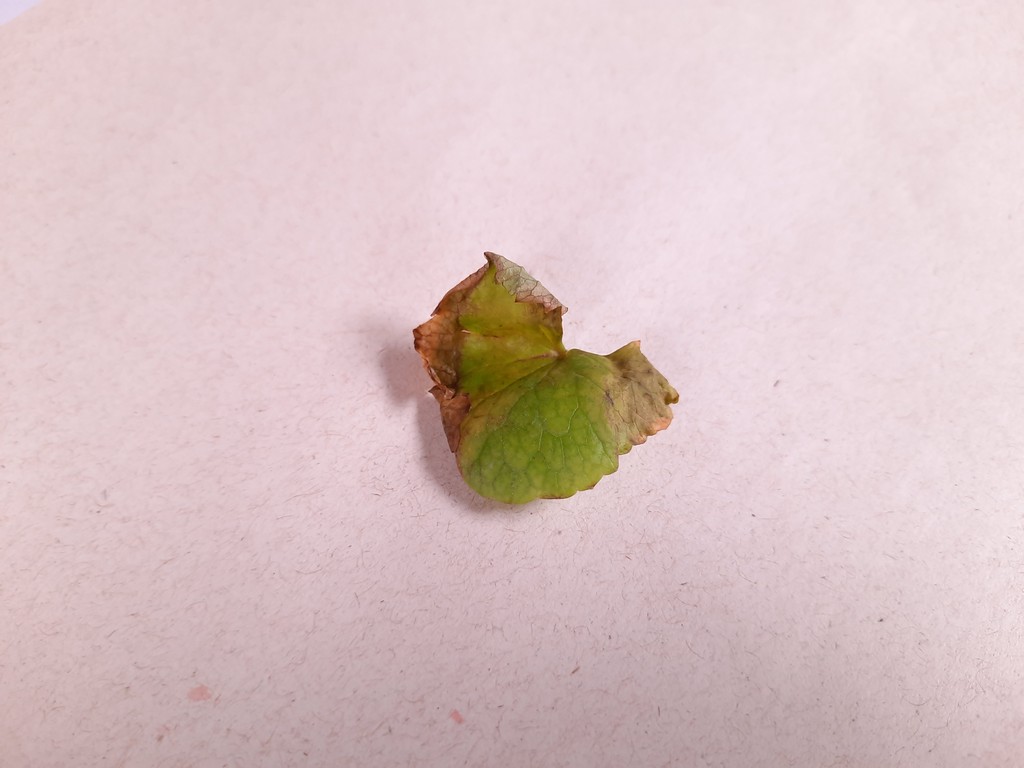
Label: Unhealthy